Suraiya filmography

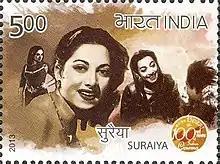
Suraiya on a 2013 stamp of India

Suraiya Jamal Sheikh (15 June 1929 – 31 January 2004), mononymously known as Suraiya, was an Indian actress and playback singer who worked in Hindi films. In a career spanning from 1936 to 1964, Suraiya acted in over 70 films and sang 338 songs. Regarded among the finest and greatest actresses in the history of Indian cinema, she was known for her strong on-screen portrayals. Suraiya was the most celebrated actress between the mid- to late 1940s and early 1950s and was paid more than her male counterparts.